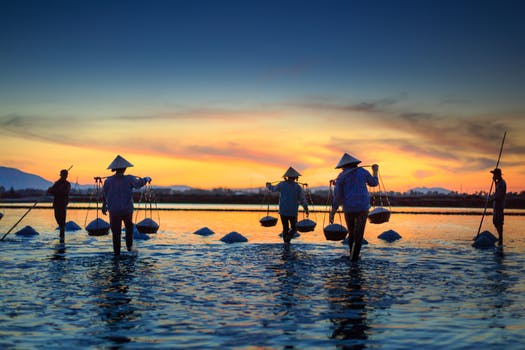
Label: No Watermark